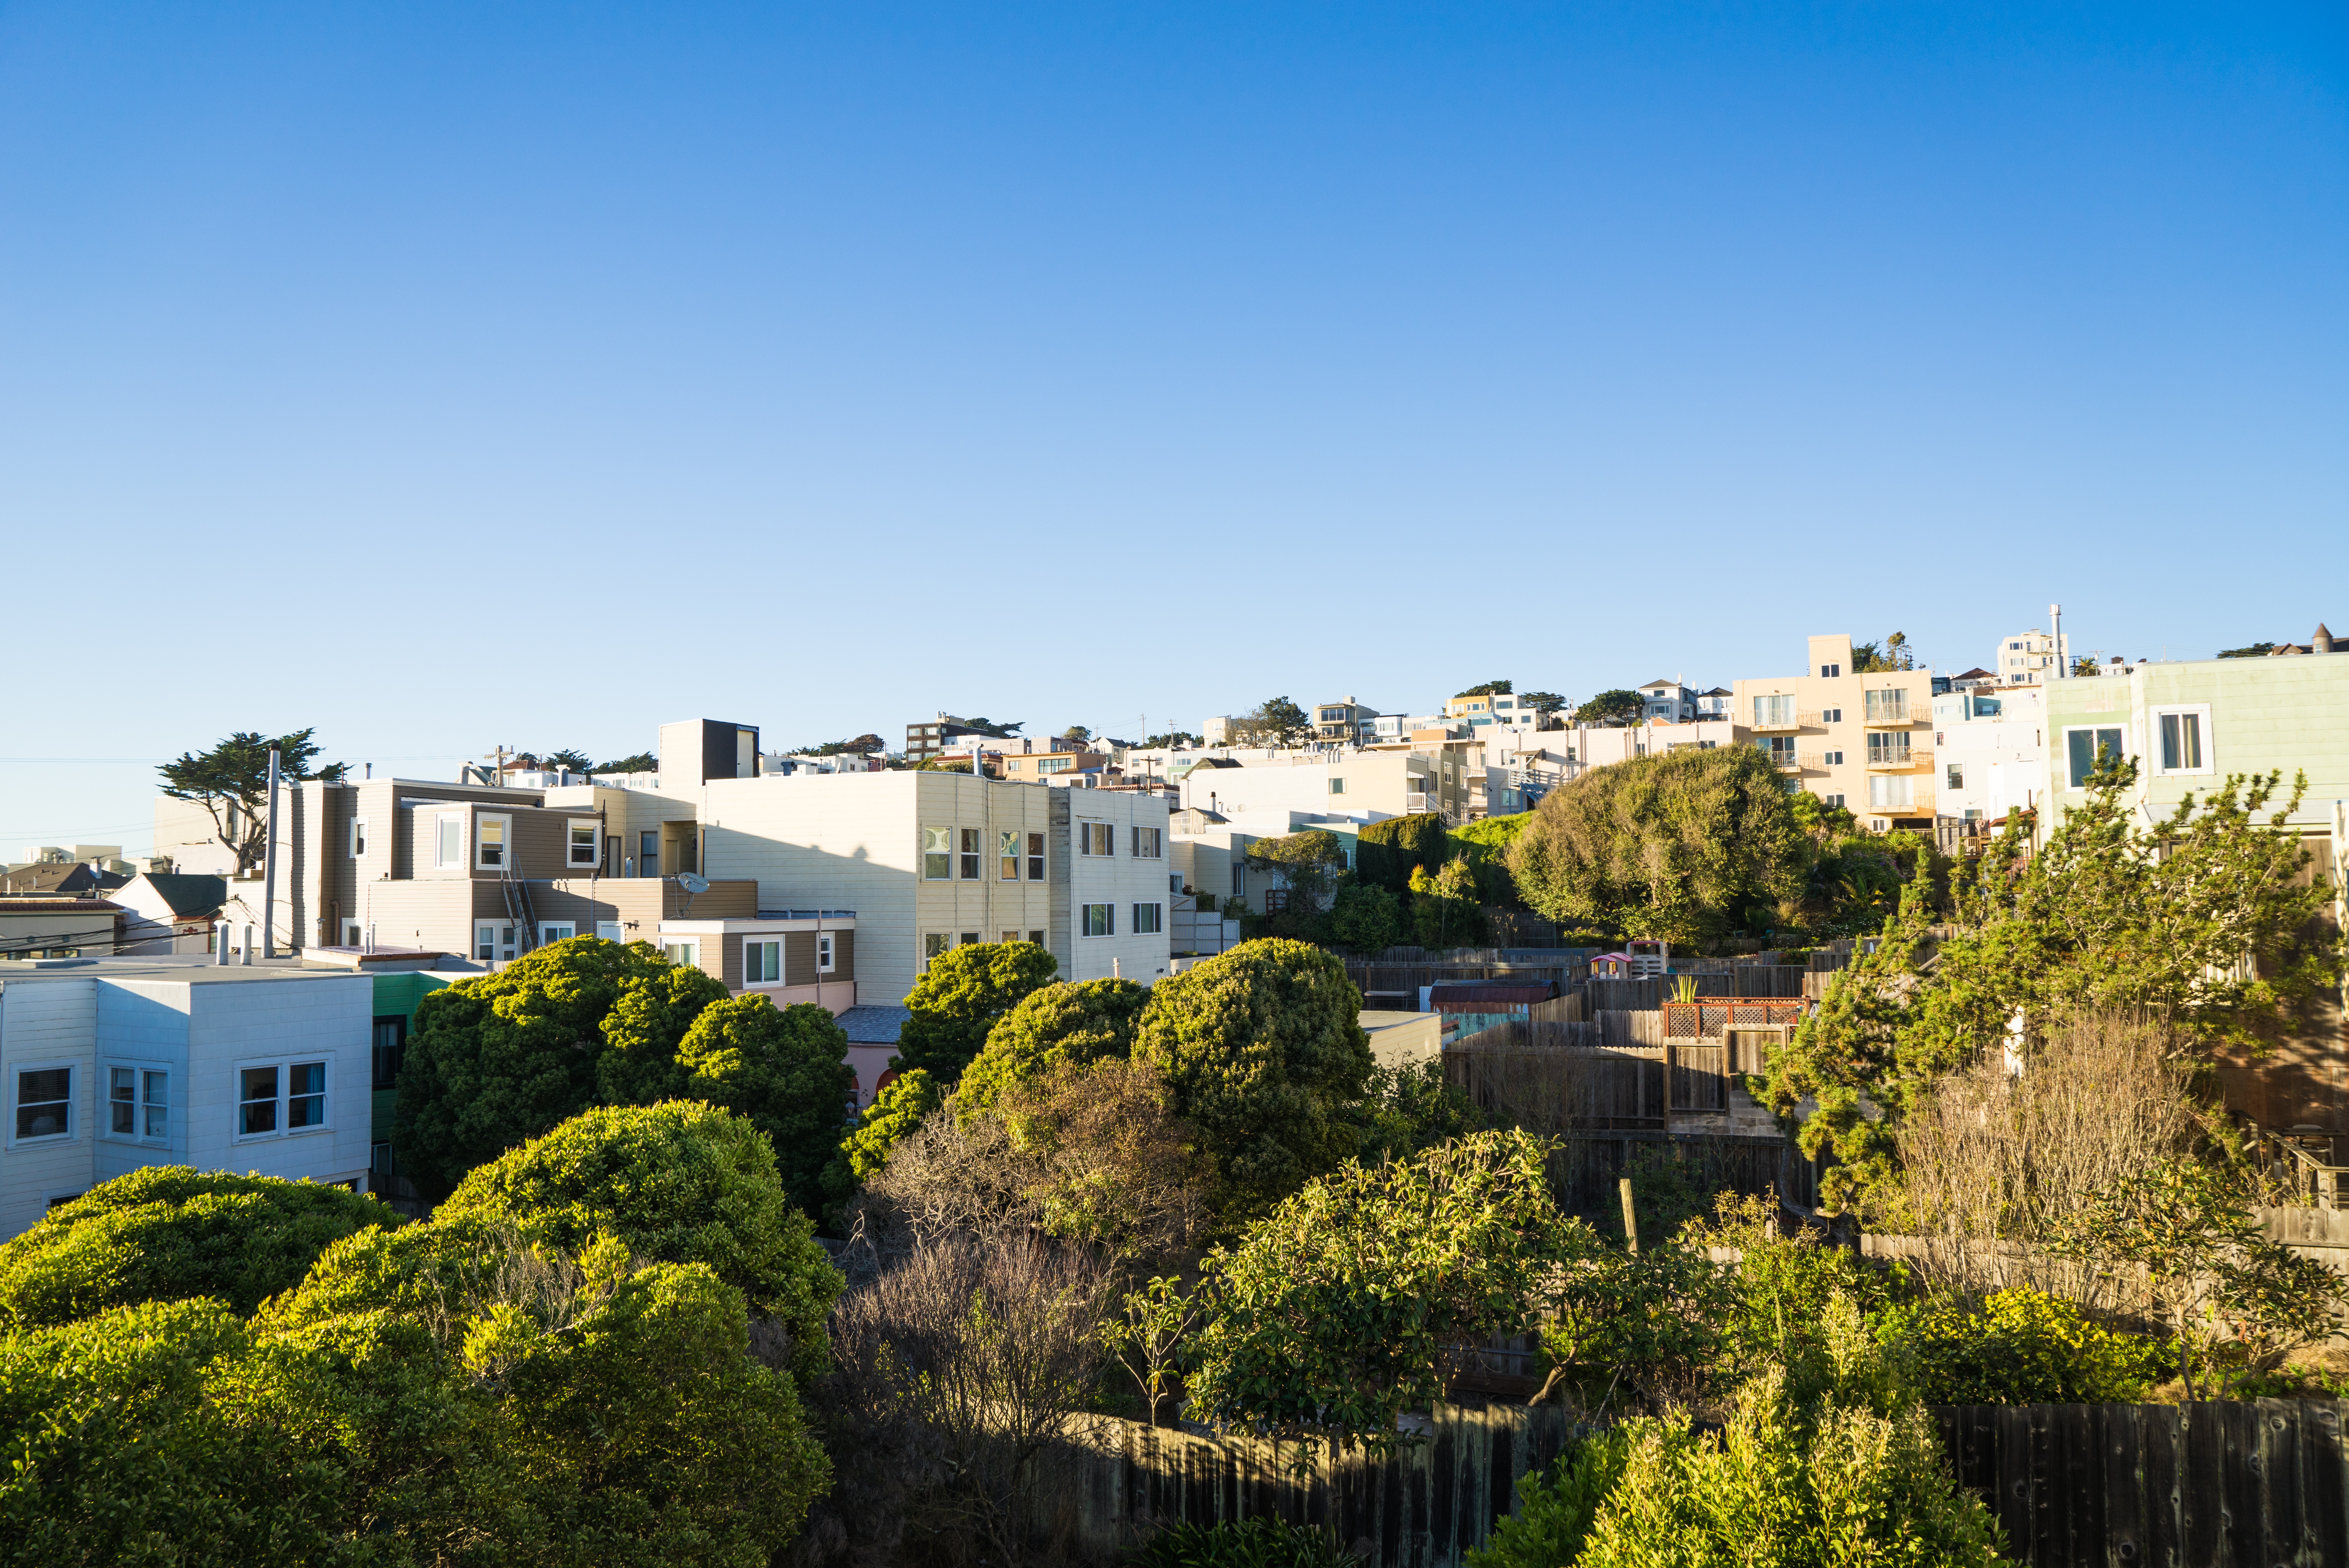
sea, coast, horizon, skyline, town, city, cityscape, panorama, downtown, landmark, tourism, neighbourhood, aerial photography, urban area, residential area, human settlement